Targovishte Municipality

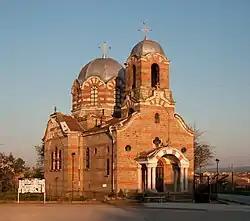
The Church of the Holy Trinity in Vabel, Targovishte.

The following table shows the change of the population during the last four decades. Since 1992 Targovishte Municipality has comprised the former municipalities of Dralfa and Makariopolsko and the numbers in the table reflect this unification.